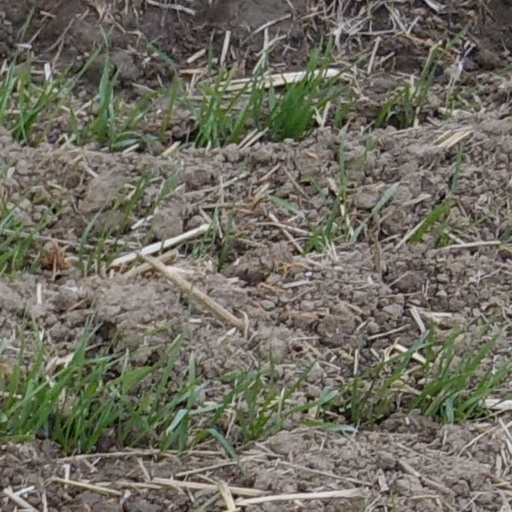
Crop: wheat